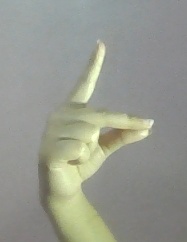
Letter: ta